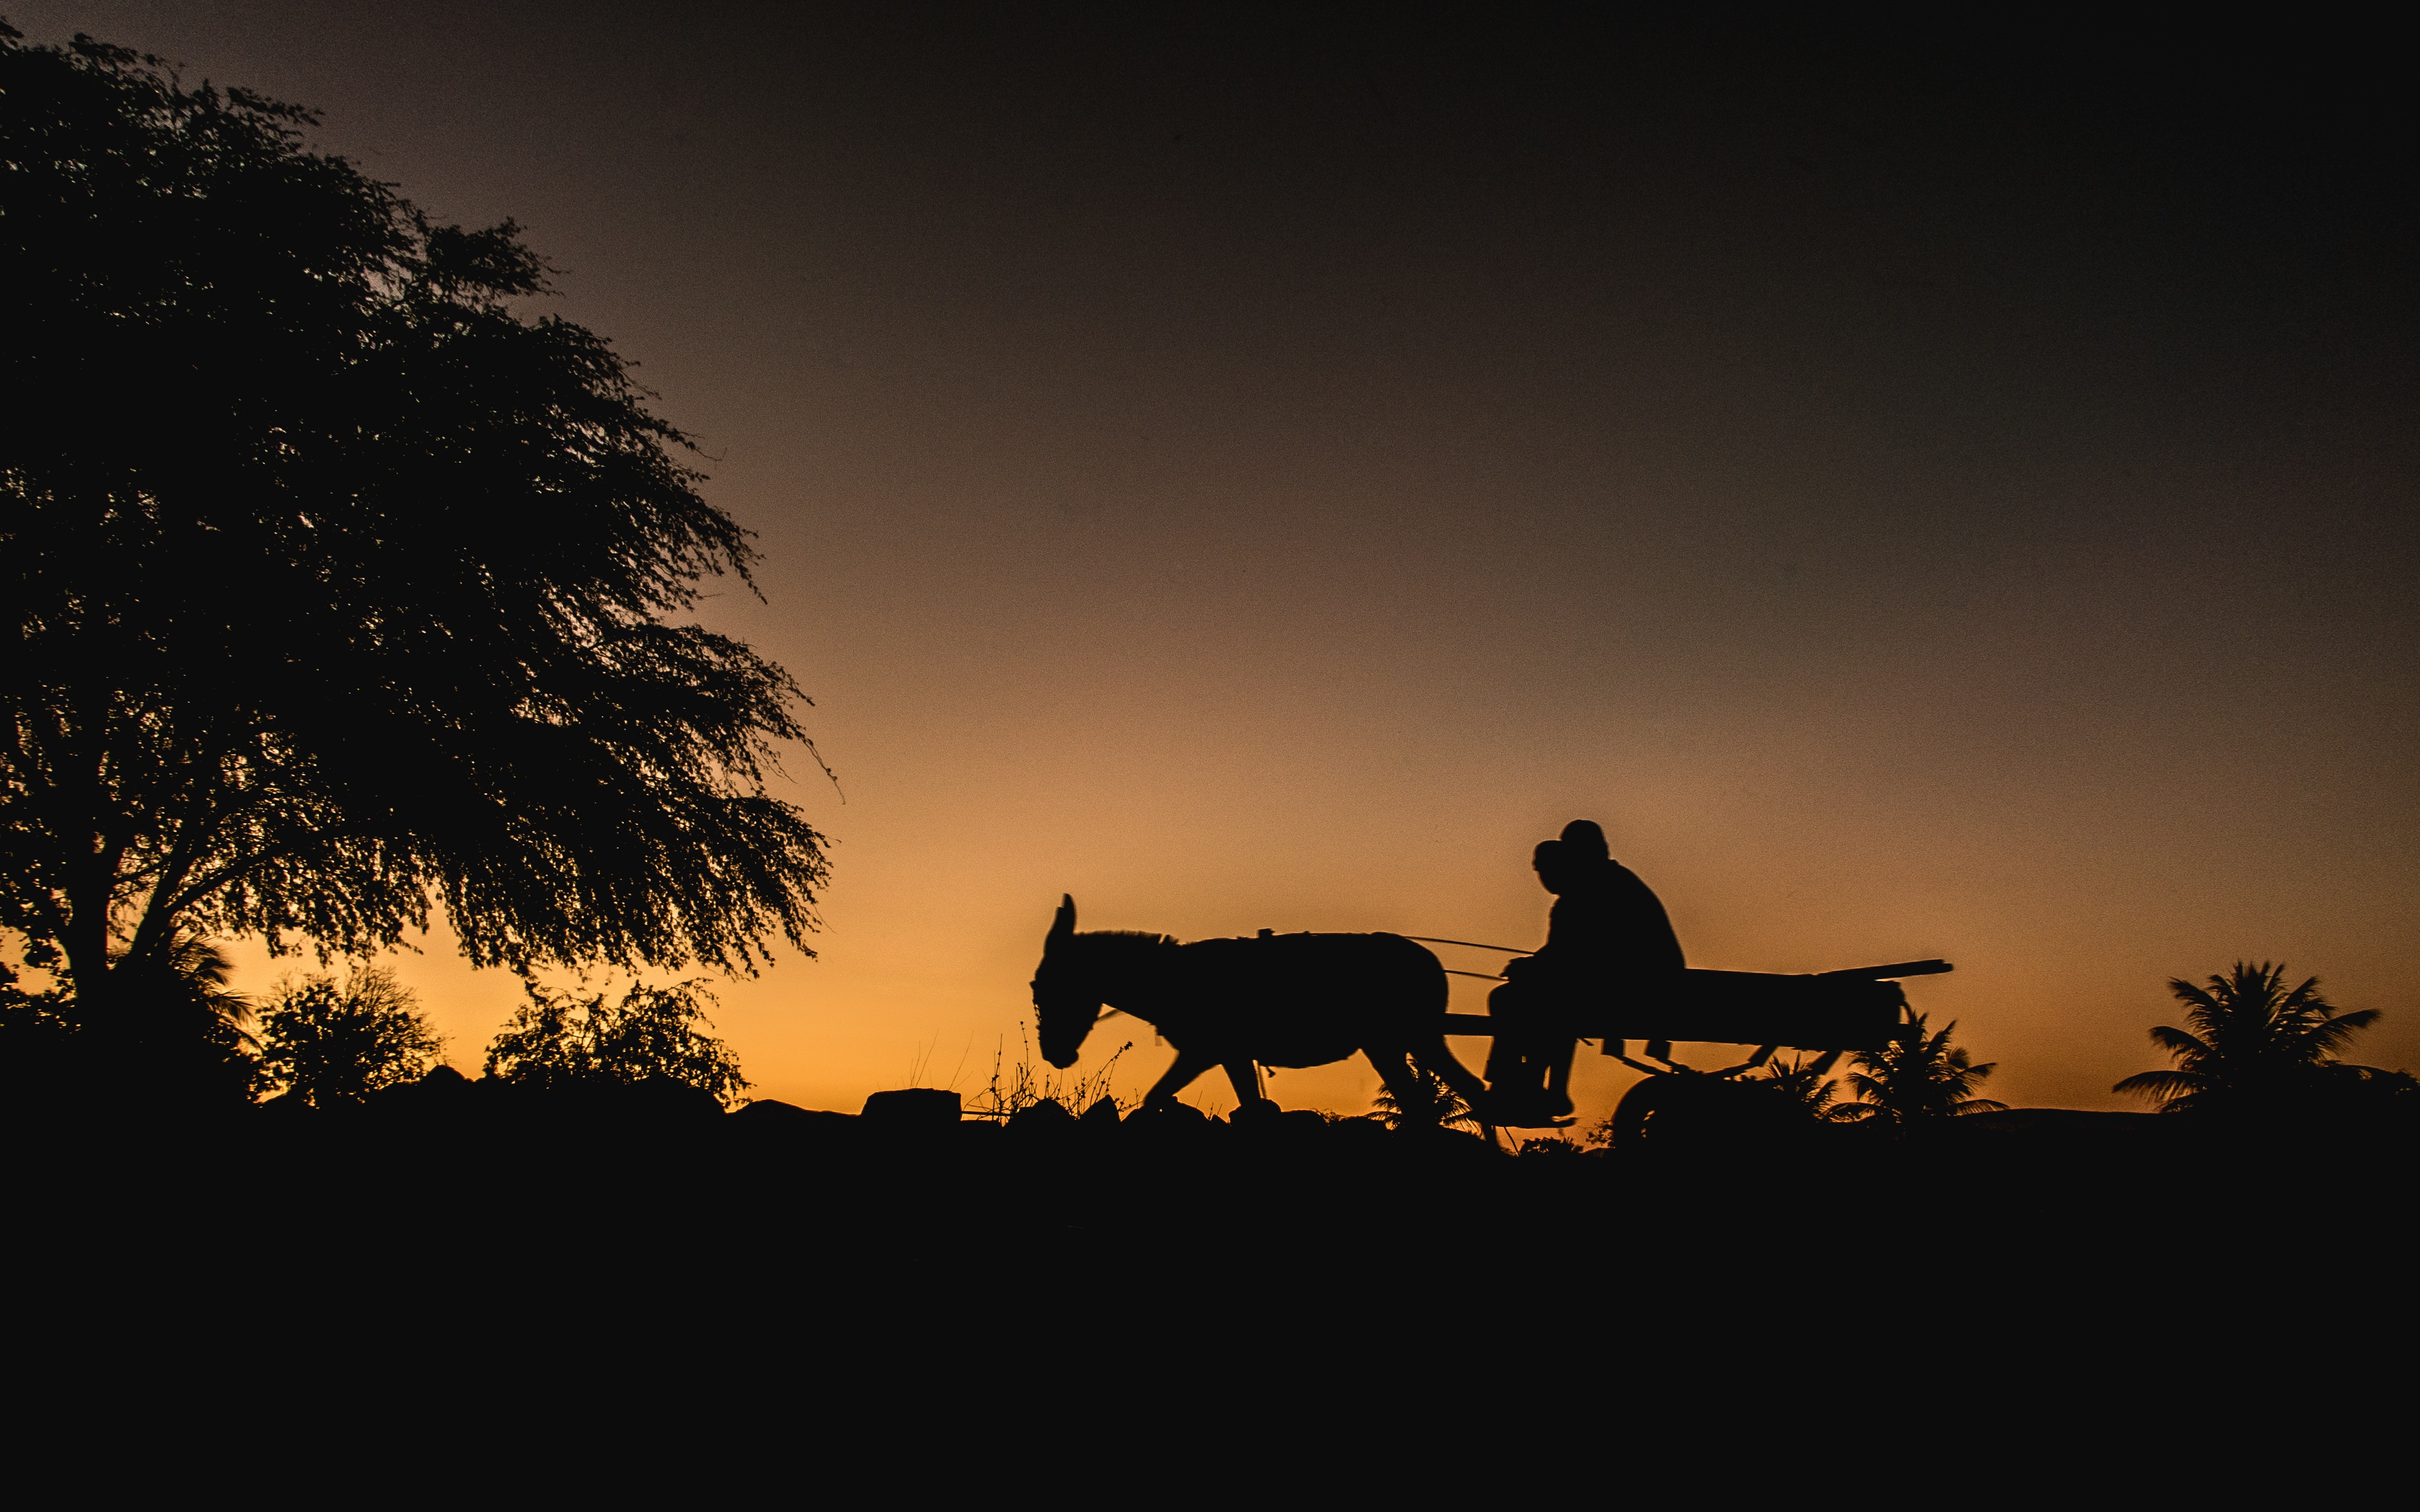
landscape, silhouette, sunset, morning, dawn, dusk, evening, camel, savanna